Renton History Museum

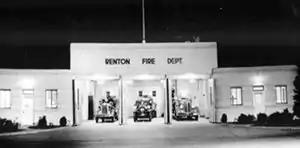
Fire Station #1 in 1944

Housed in an Art Deco-style former fire station, the museum is located in downtown Renton at 235 Mill Avenue South. The former fire station was constructed in 1942 and is the last remaining structure built under the Works Progress Administration (WPA). The photo, taken from the Renton History Museum website, shows the fire station in 1944 with it was "Fire Station #1."